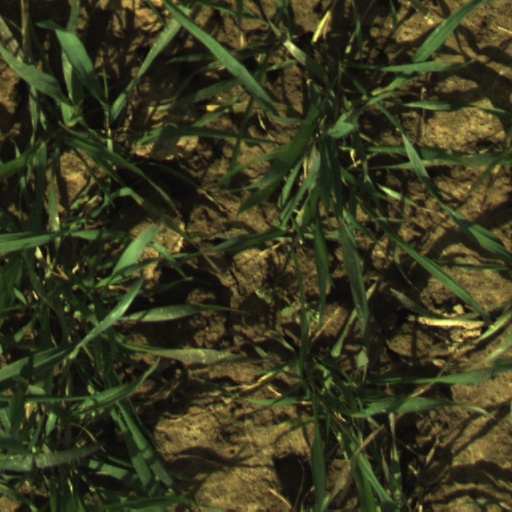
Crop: wheat